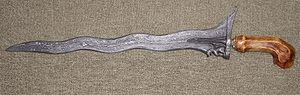
Kriss composite à lame balinaise et virole et poignée javanaise."
Cet article recense les pratiques inscrites au patrimoine culturel immatériel en Indonésie.